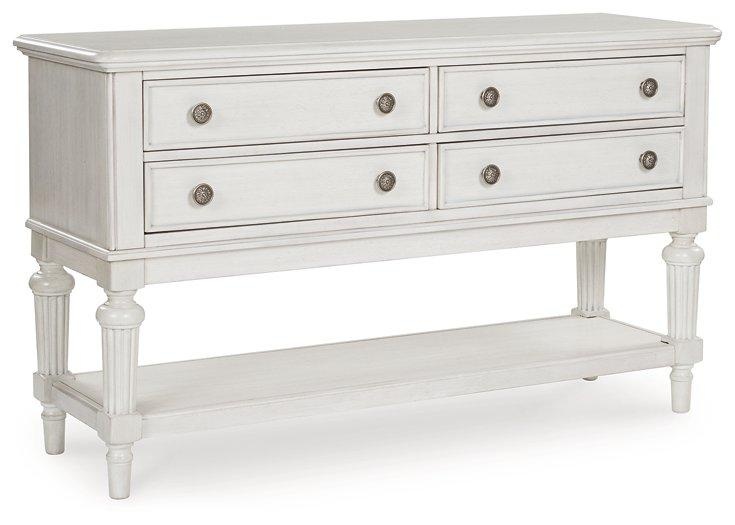
Montelaine Dining Server
Transform your home into a haven of timeless elegance with this dining server. It pairs a classic antiqued white finish with reeded legs for traditional styling. Four drawers with fully finished interiors offer spacious storage for essentials. The large shelf is perfect for displaying mementos, magazines and more. Whether it's used as a sideboard, entryway table or TV stand, this piece serves your sense of relaxed refinement beautifully. More About This Product Product Details Made with hardwood solids, acacia wood veneer, MDF substrate and cast resin components Antiqued white finish 4 smooth-gliding drawers with felt lining, fully finished interiors, dovetail construction and heavy-duty ball-bearing side glides Open shelf Assembly required Weight & Dimensions Dimensions Full Dimension 60W x 18D x 35H Weight Weight 173.8lbs.
Brand: Ashley Furniture
Category: Furniture > Cabinets & Storage > China Cabinets & Hutches > Server Hutches